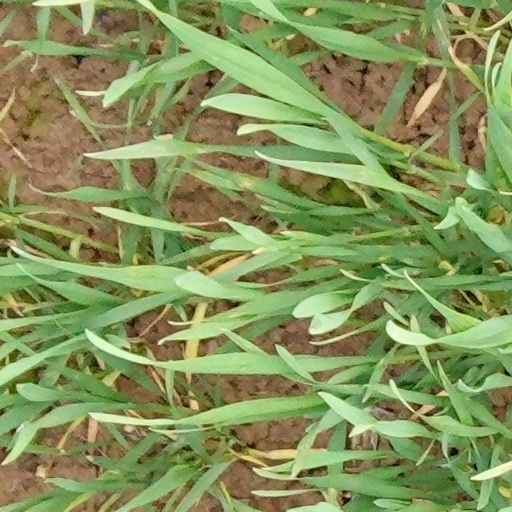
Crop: wheat